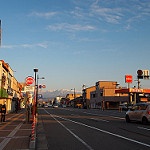
Label: street